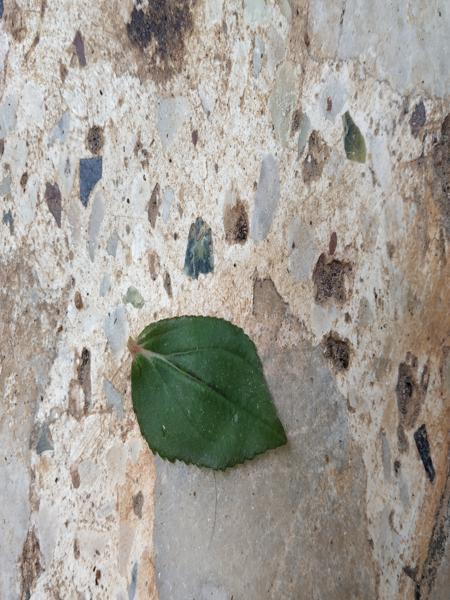
Plant: Astma_weed